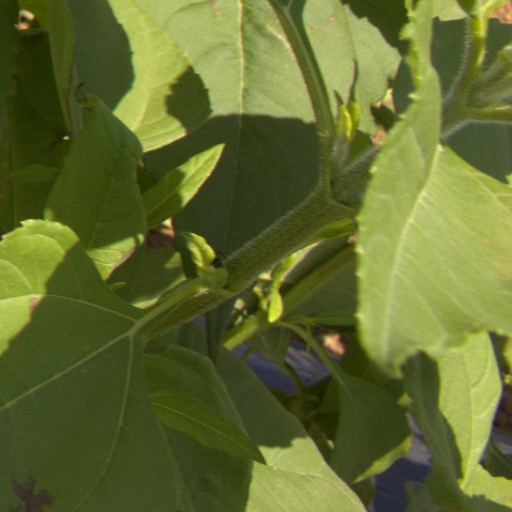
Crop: Jerusalem artichoke